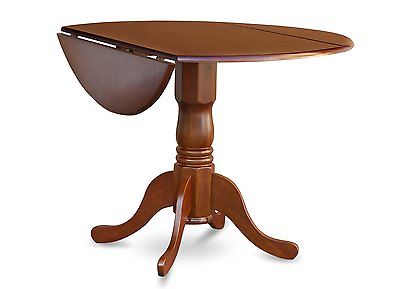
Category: table